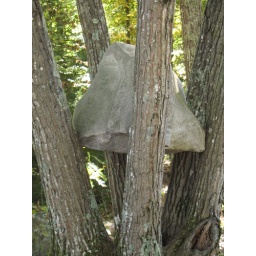
rock in tree